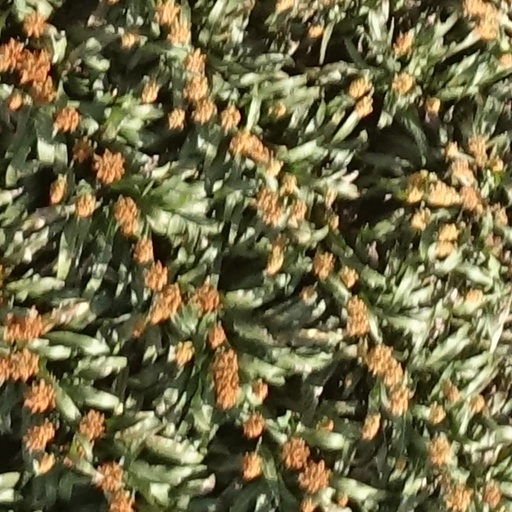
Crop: sorghum